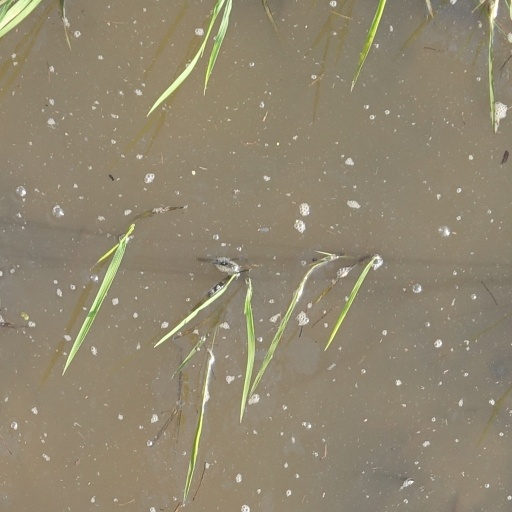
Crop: rice